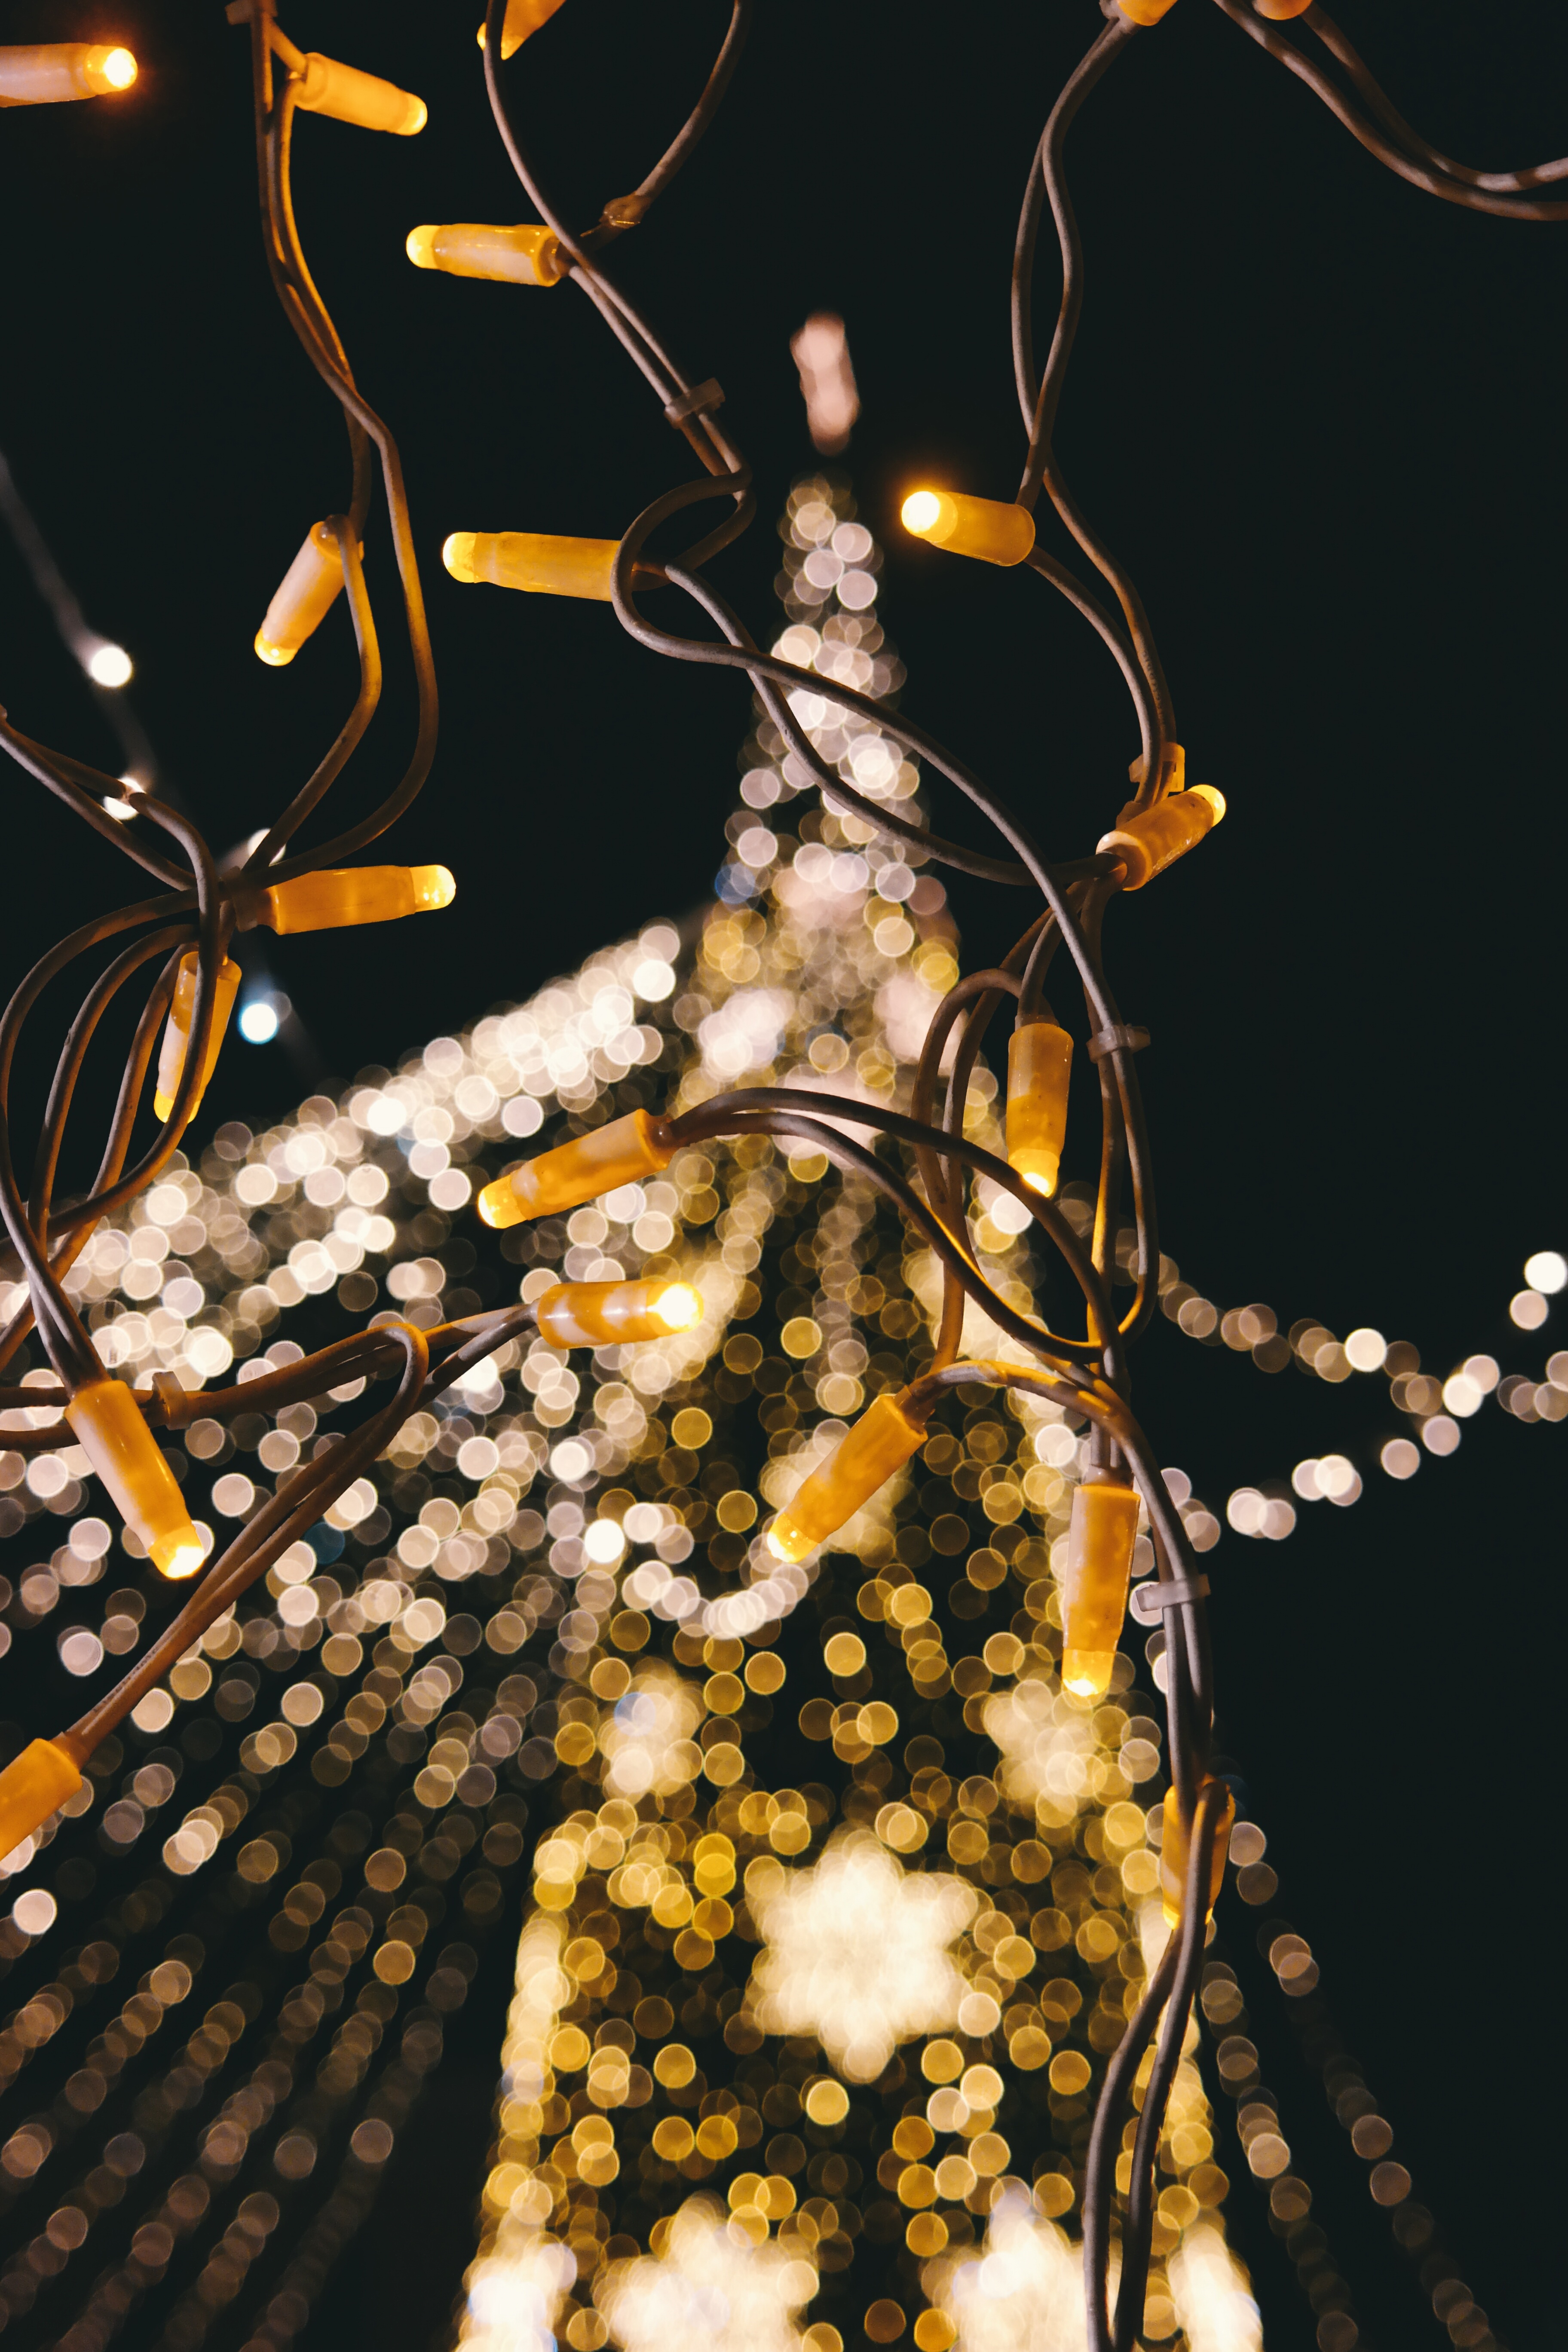
light, flower, autumn, yellow, lighting, art, illustration